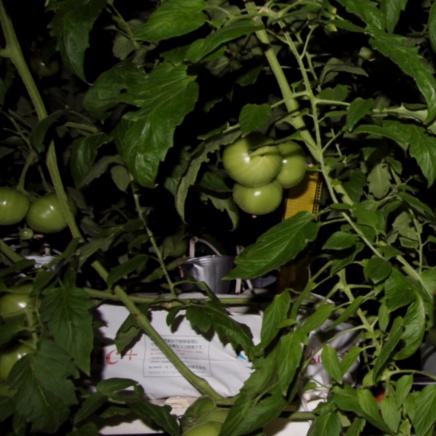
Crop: tomato